Josip Vidmar

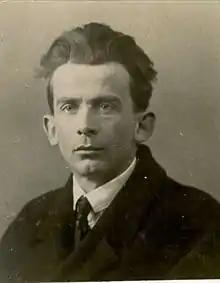
Josip Vidmar in the 1920s

Josip Vidmar (October 14, 1895 – April 11, 1992) was a notable Slovenian literary critic, essayist, and politician. From 1944 to 1946 he was speaker of the Slovenian People's Liberation Council (Slovenian Parliament). From 1952 to 1976 was president of the Slovenian Academy of Sciences and Arts, and from 1950 to 1964 he was the head of the academy's Institute of Literatures.